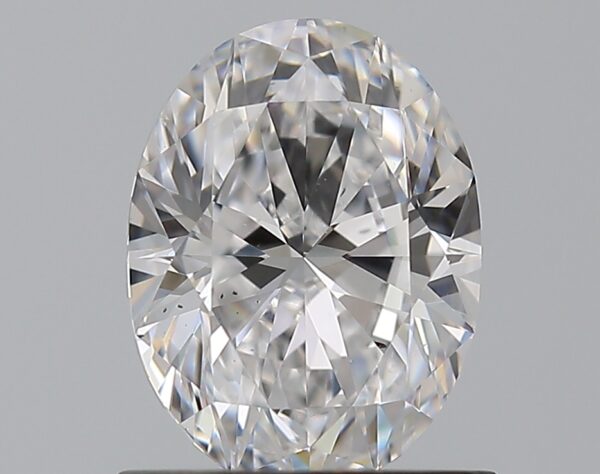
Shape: oval
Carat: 0.9
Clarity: VS2
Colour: D
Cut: EX
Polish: EX
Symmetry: EX
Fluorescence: N
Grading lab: GIA
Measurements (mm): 7.21 x 5.38 x 3.39